Staffordshire Yeomanry, Royal Armoured Corps

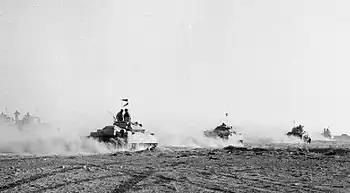
British tanks move up at Alamein on 24 October.

Montgomery relaunched the offensive with Operation Supercharge on the night of 1/2 November. 8th Armoured Bde still had 23 Shermans, 39 Grants, 27 Crusader Mk IIs and 20 Crusader Mk IIIs. As part of the follow-up force it deployed behind 9th Armoured Bde at Tell el Aqqaqir, then came up on the flank of 2nd Armoured Bde the following morning, ordered to make ground to the south west. Again, it was halted by heavy fire and lost a number of tanks destroyed and damaged, but the Afrika Korps had also lost heavily. The brigade continued trying to push south west on 3 November. The situation was very muddled, but by now the Axis forces were beginning to withdraw: next day they were in full retreat. 8th Armoured Bde cut through to the coast road, mopping up enemy tanks and vehicles, and captured 1000 prisoners. on 5 November they covered to its objective of Galal in just over 4 hours, destroying columns of Italian tanks and vehicles on the way, taking another 700 prisoners. It then advanced another to capture the high ground west of Fuka. That night there was torrential rain, which made the country impassable, but 8th Armoured Bde drove up the coast road to Mersa Matruh. Here it was held up by A/T guns, but its infantry (1st Battalion, Buffs) forced a way through the minefield after dark, and at daylight the Staffordshire Yeomanry advanced up the coast, meeting the Sherwood Rangers who had driven through the town, finding it abandoned. The brigade formed up with enough petrol to reach the Cyrenaica frontier, but it was halted at Mersa while other formations took up the pursuit.